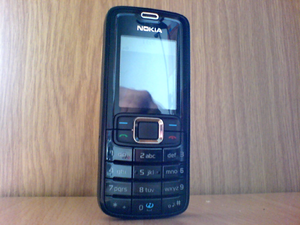
Le Nokia 3110 classic est un modèle de téléphone mobile fabriqué par Nokia et mis en vente en 2007. Bien que le téléphone porte le même numéro que le modèle Nokia 3110 de 1997, il n'en est pas directement dérivé et n’a donc de ce fait que peu de ressemblances celui-ci.